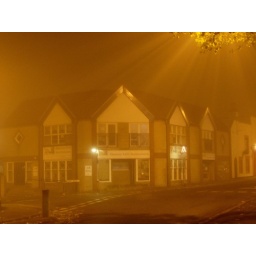
....shot of Bristols Barton Hill Settlement building caught in tree defused street light on foggy winters night.